Neudietendorf–Ritschenhausen railway

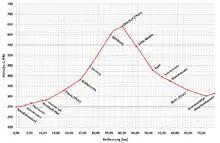
Simplified height profile of the line

The first ten kilometres of the Neudietendorf–Ritschenhausen line was built by the Thuringian Railway Company in 1867 as a branch line from Neudietendorf to Arnstadt. In 1879, the line was extended via Plaue to Ilmenau (Erfurt–Ilmenau line). Work on the crossing of the Thuringian Forest and the closing of the gap between Plaue and Ritschenhausen was started in 1879 by the Prussian state railways. Three years later, the Suhl–Grimmenthal section was inaugurated. Finally in 1884 the Grimmenthal–Ritschenhausen section and the 33 kilometre long section between Plaue and Suhl were completed. The building of this section included ramps with an average of grade of 2.0% and the 3,039 metre-long Brandleite Tunnel, which took just under four years to build and was very expensive. In August 1884 the first trains finally ran on the whole line.